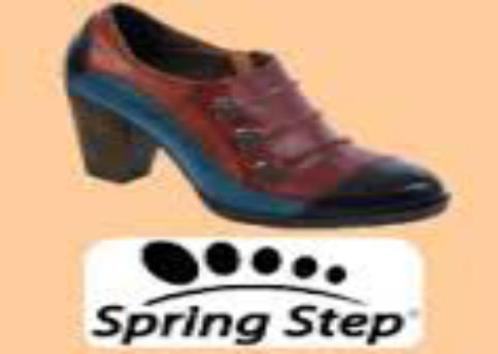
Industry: Clothes